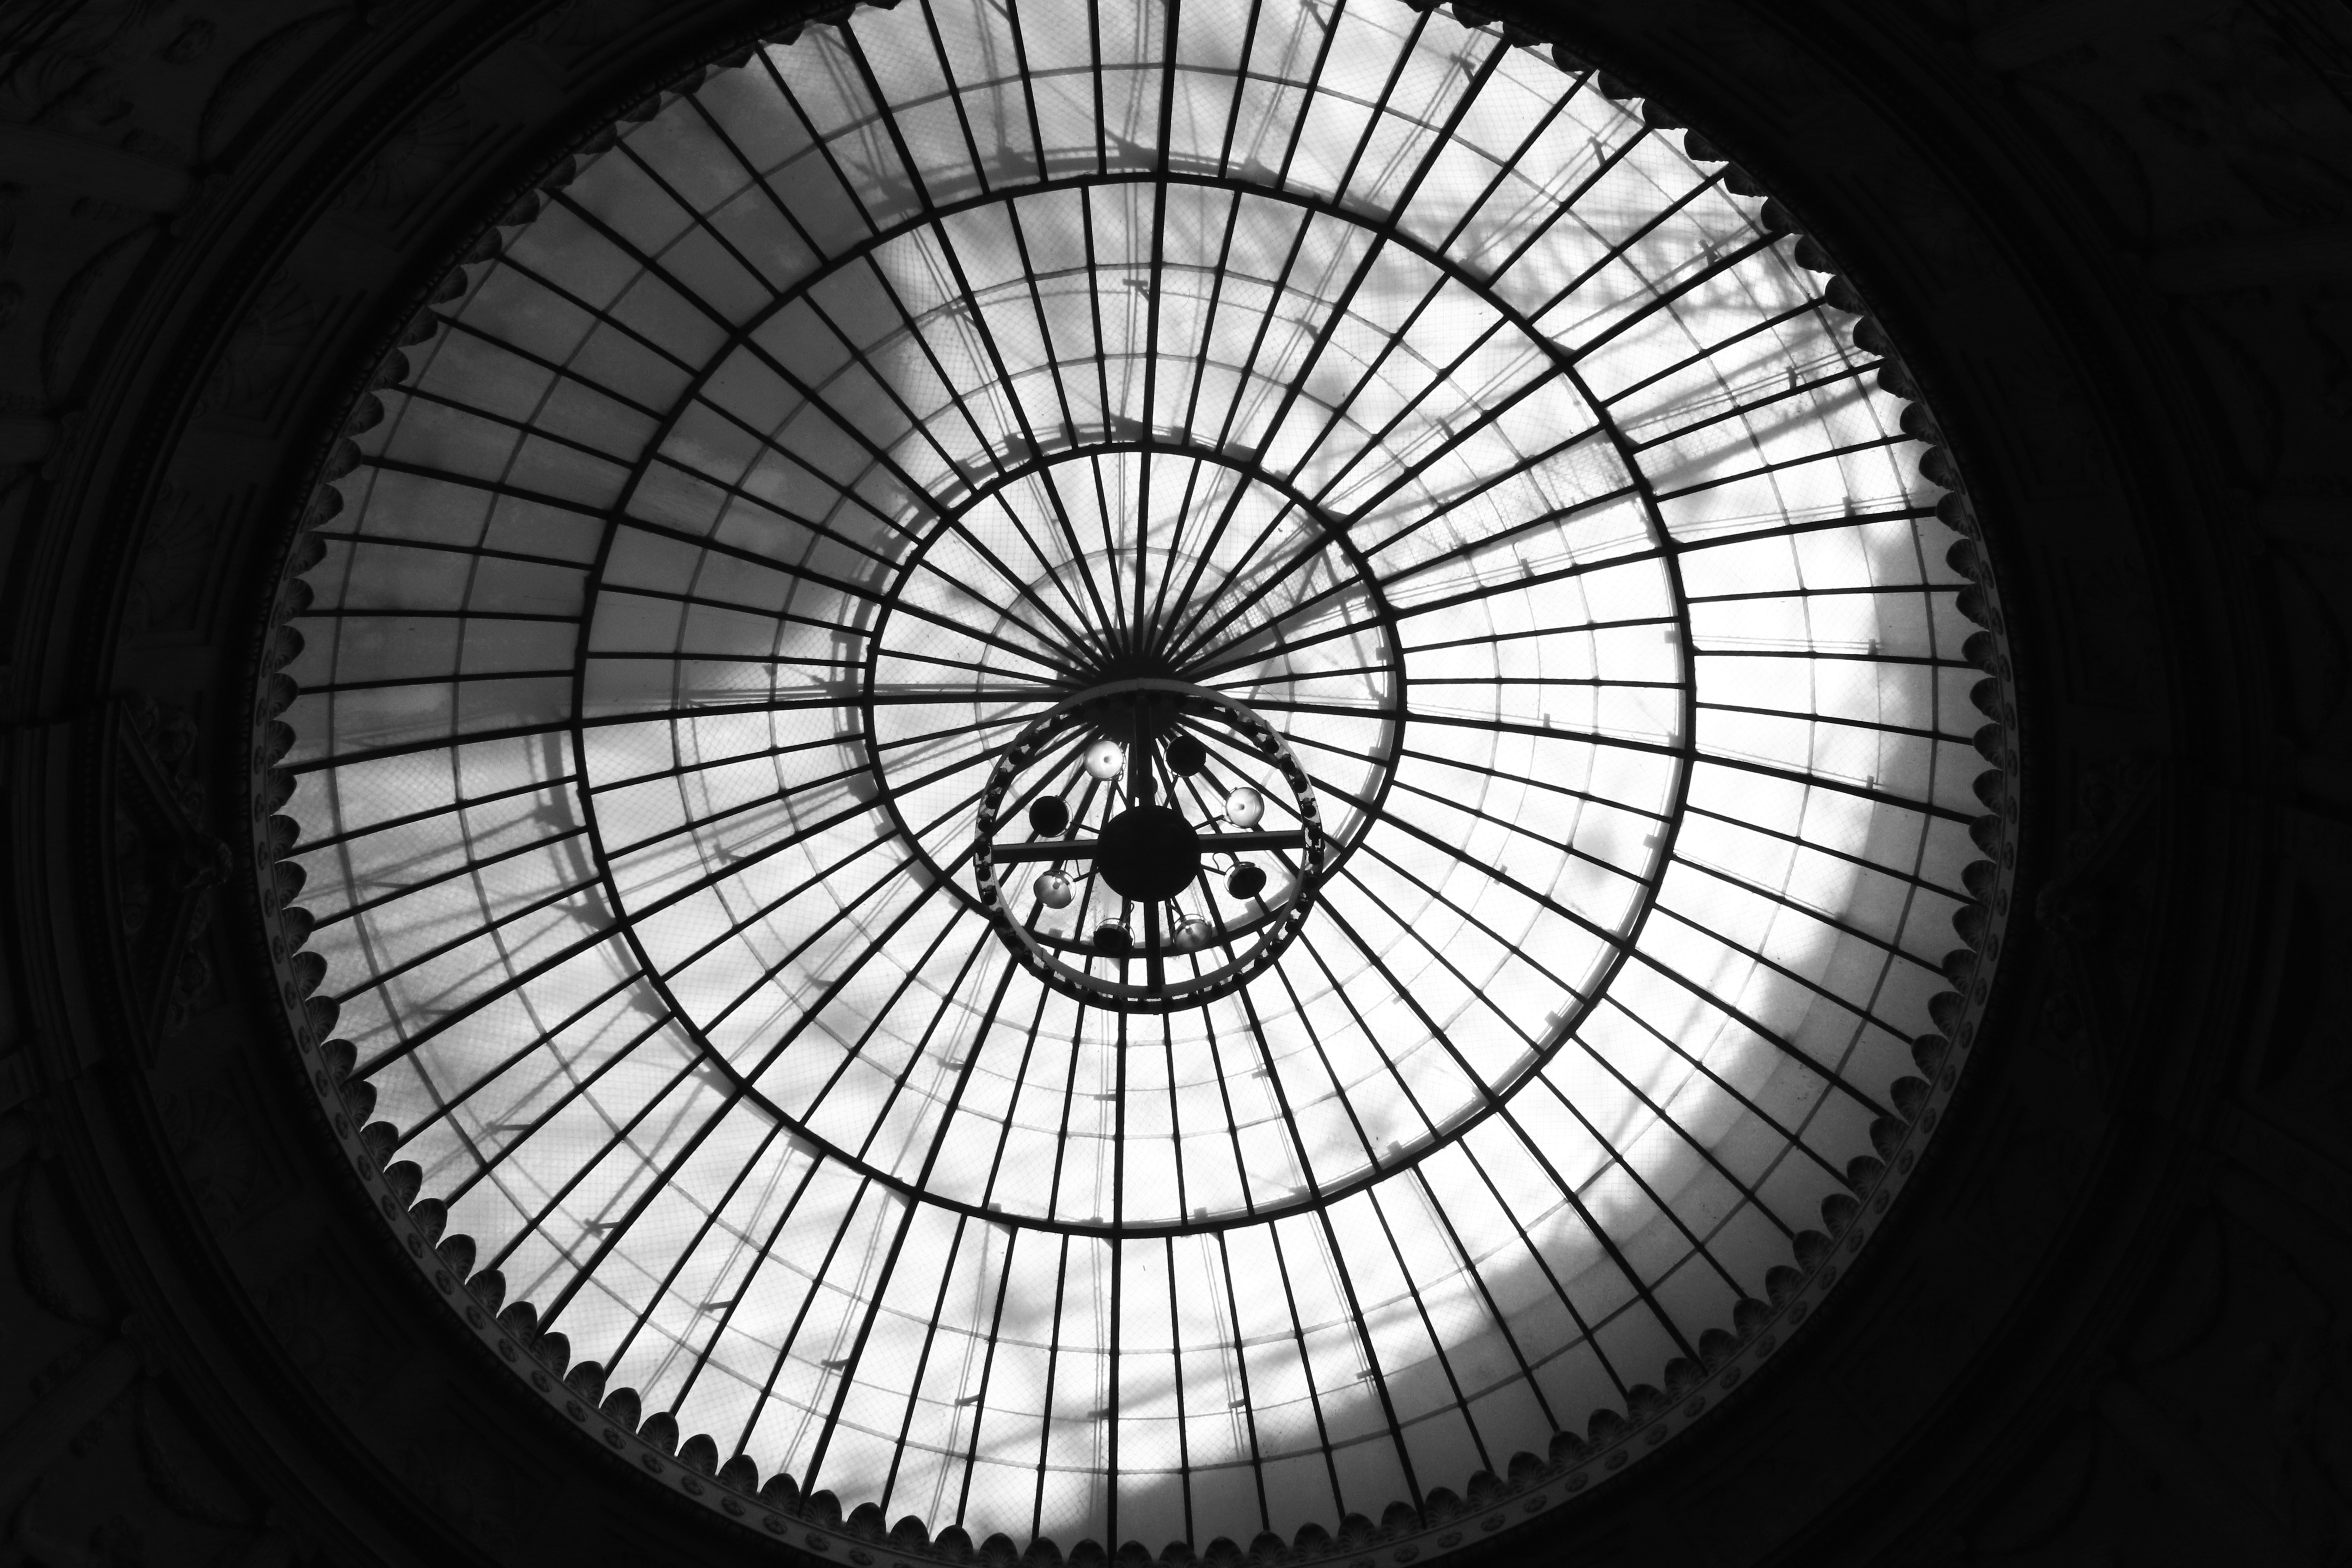
light, black and white, white, photography, wheel, spiral, line, darkness, black, monochrome, circle, close up, bw, blackandwhite, blackwhite, symmetry, sphere, germany, alemania, allemagne, sw, schwarzweiss, schwarzweis, shape, germania, hesse, hassia, hessen, schwarzweissfotografie, schwarzweisfotografie, wiesbaden, fisheye lens, monochrome photography